Ukrainian refugee crisis

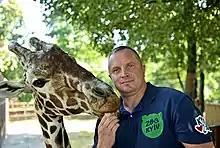
Kyiv Zoo in 2020

As of 22 May, 36,600 Ukrainians had arrived in Israel, of whom 18,600 had the right to enter Israel.